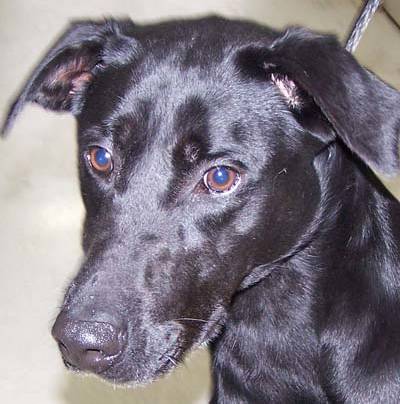
Label: dog